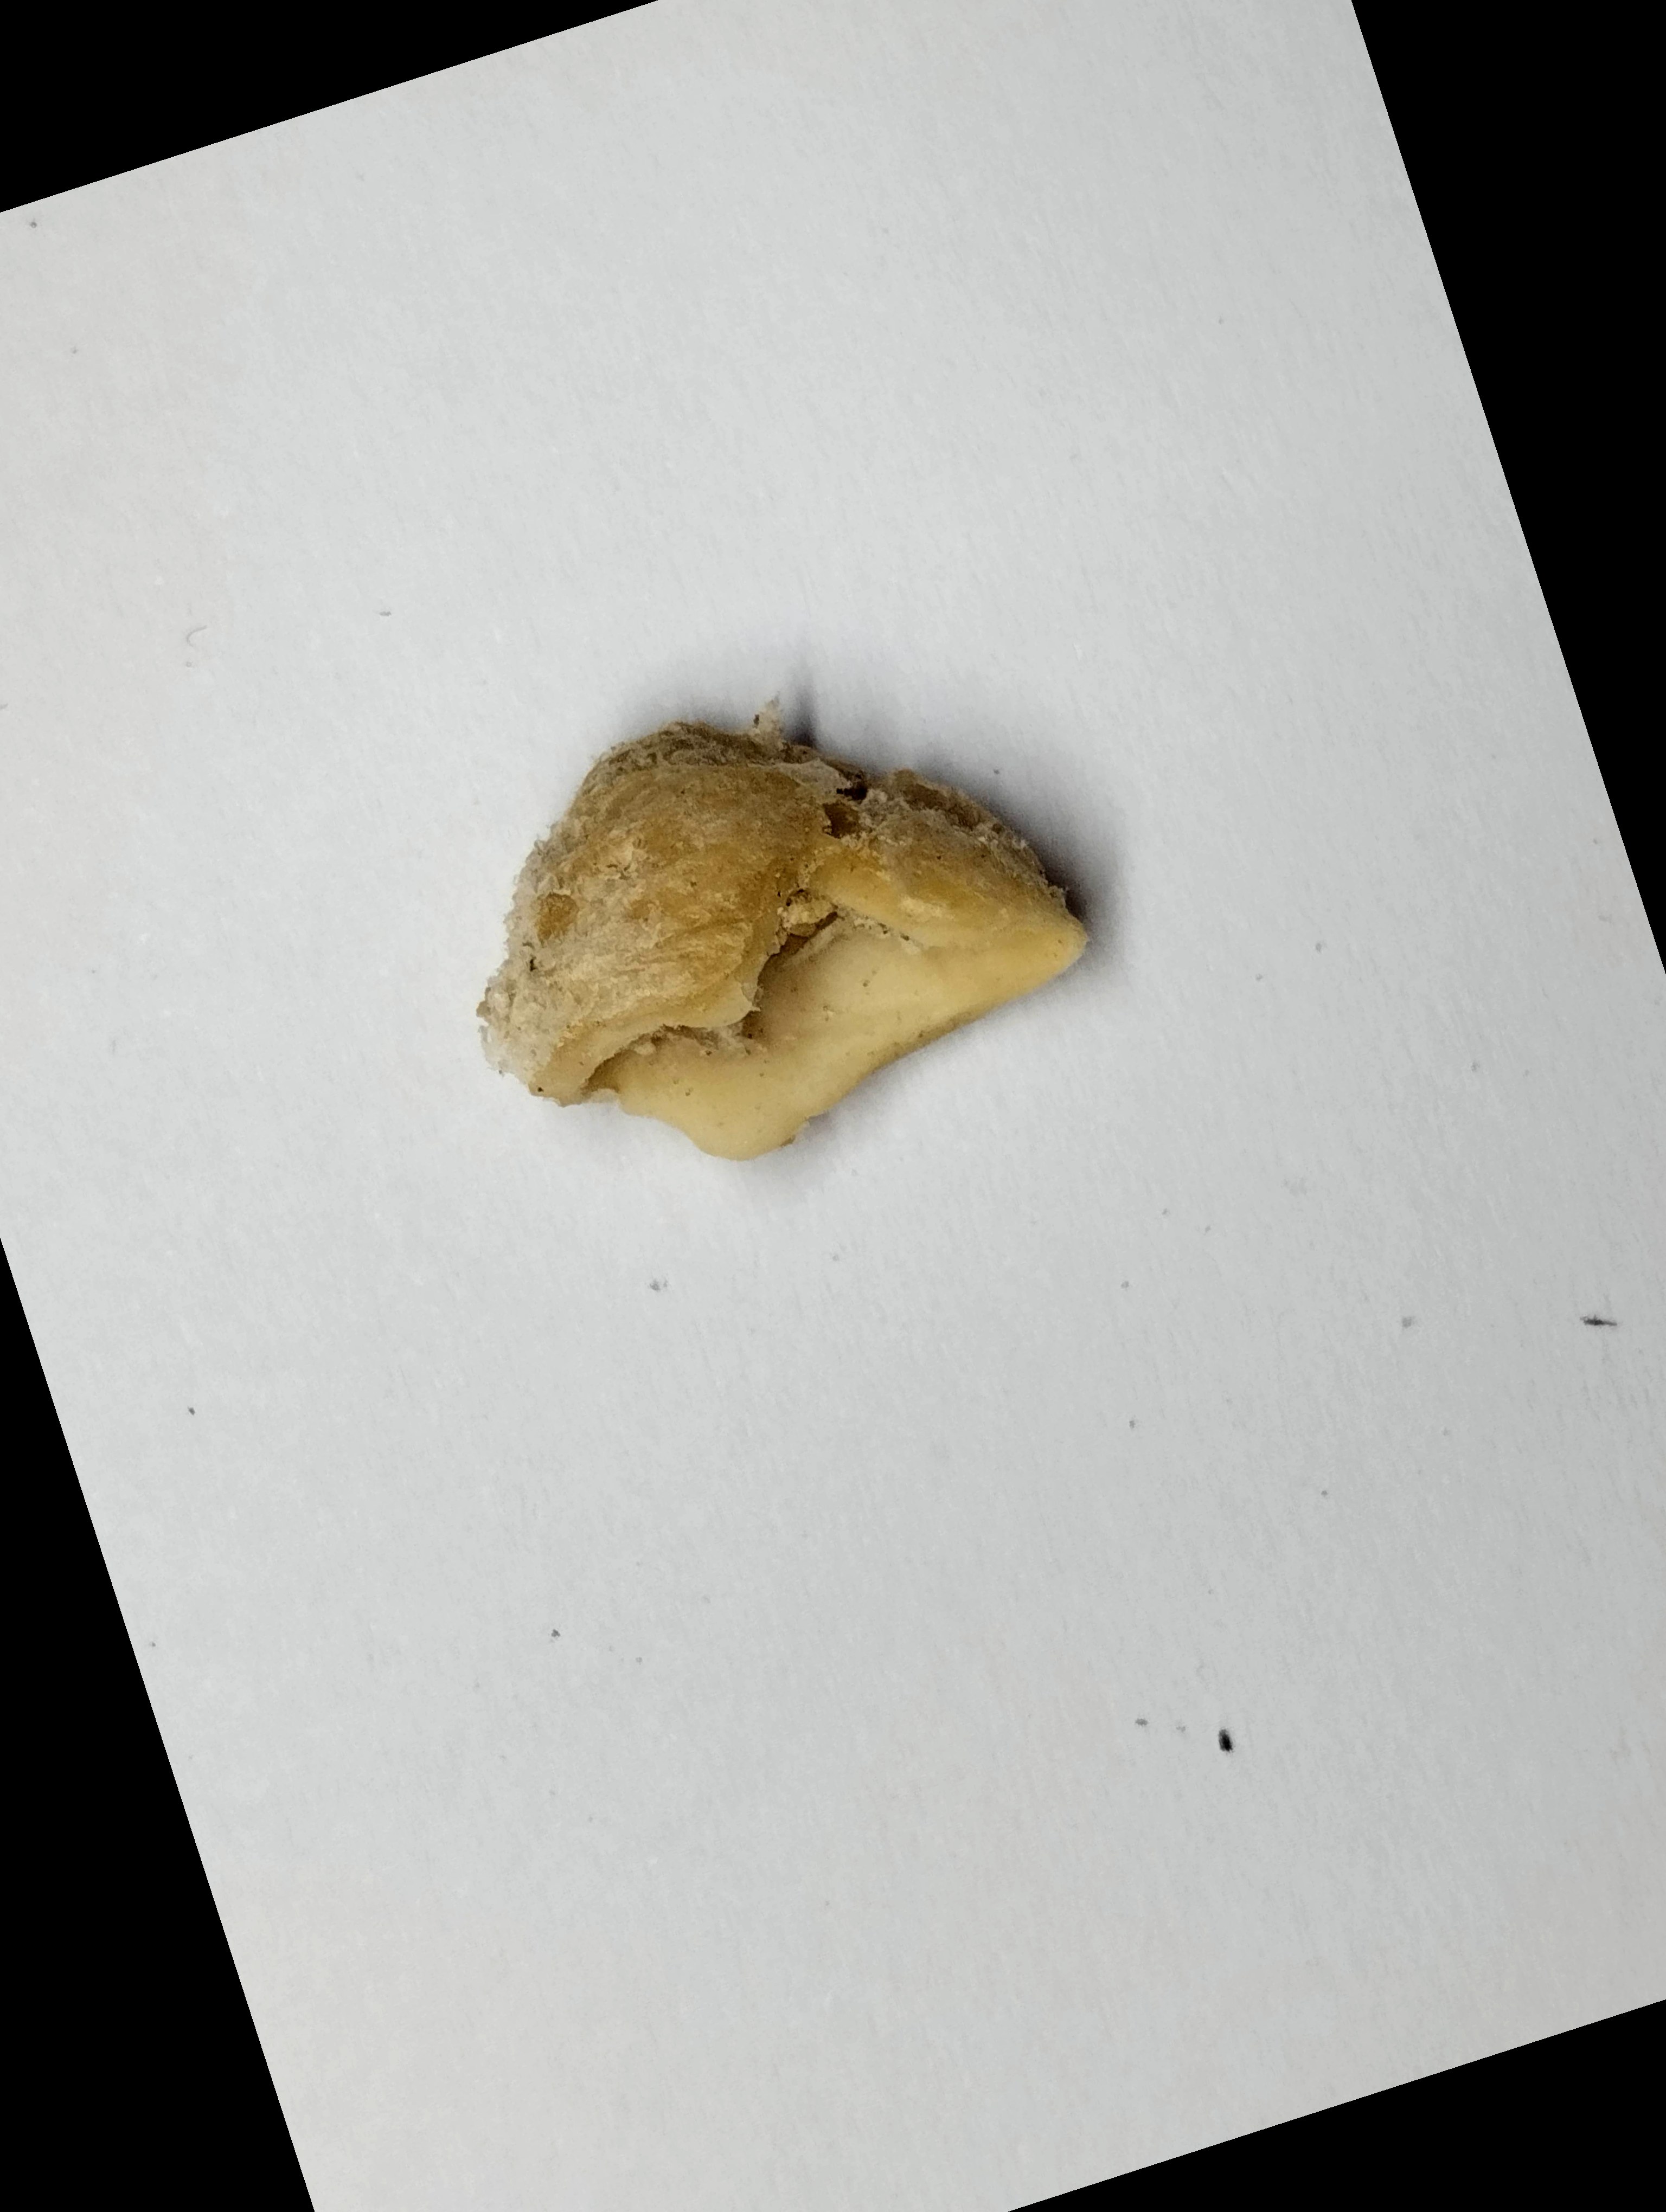
Label: rusak (damaged seed)